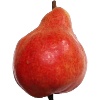
Label: Pear Red 1